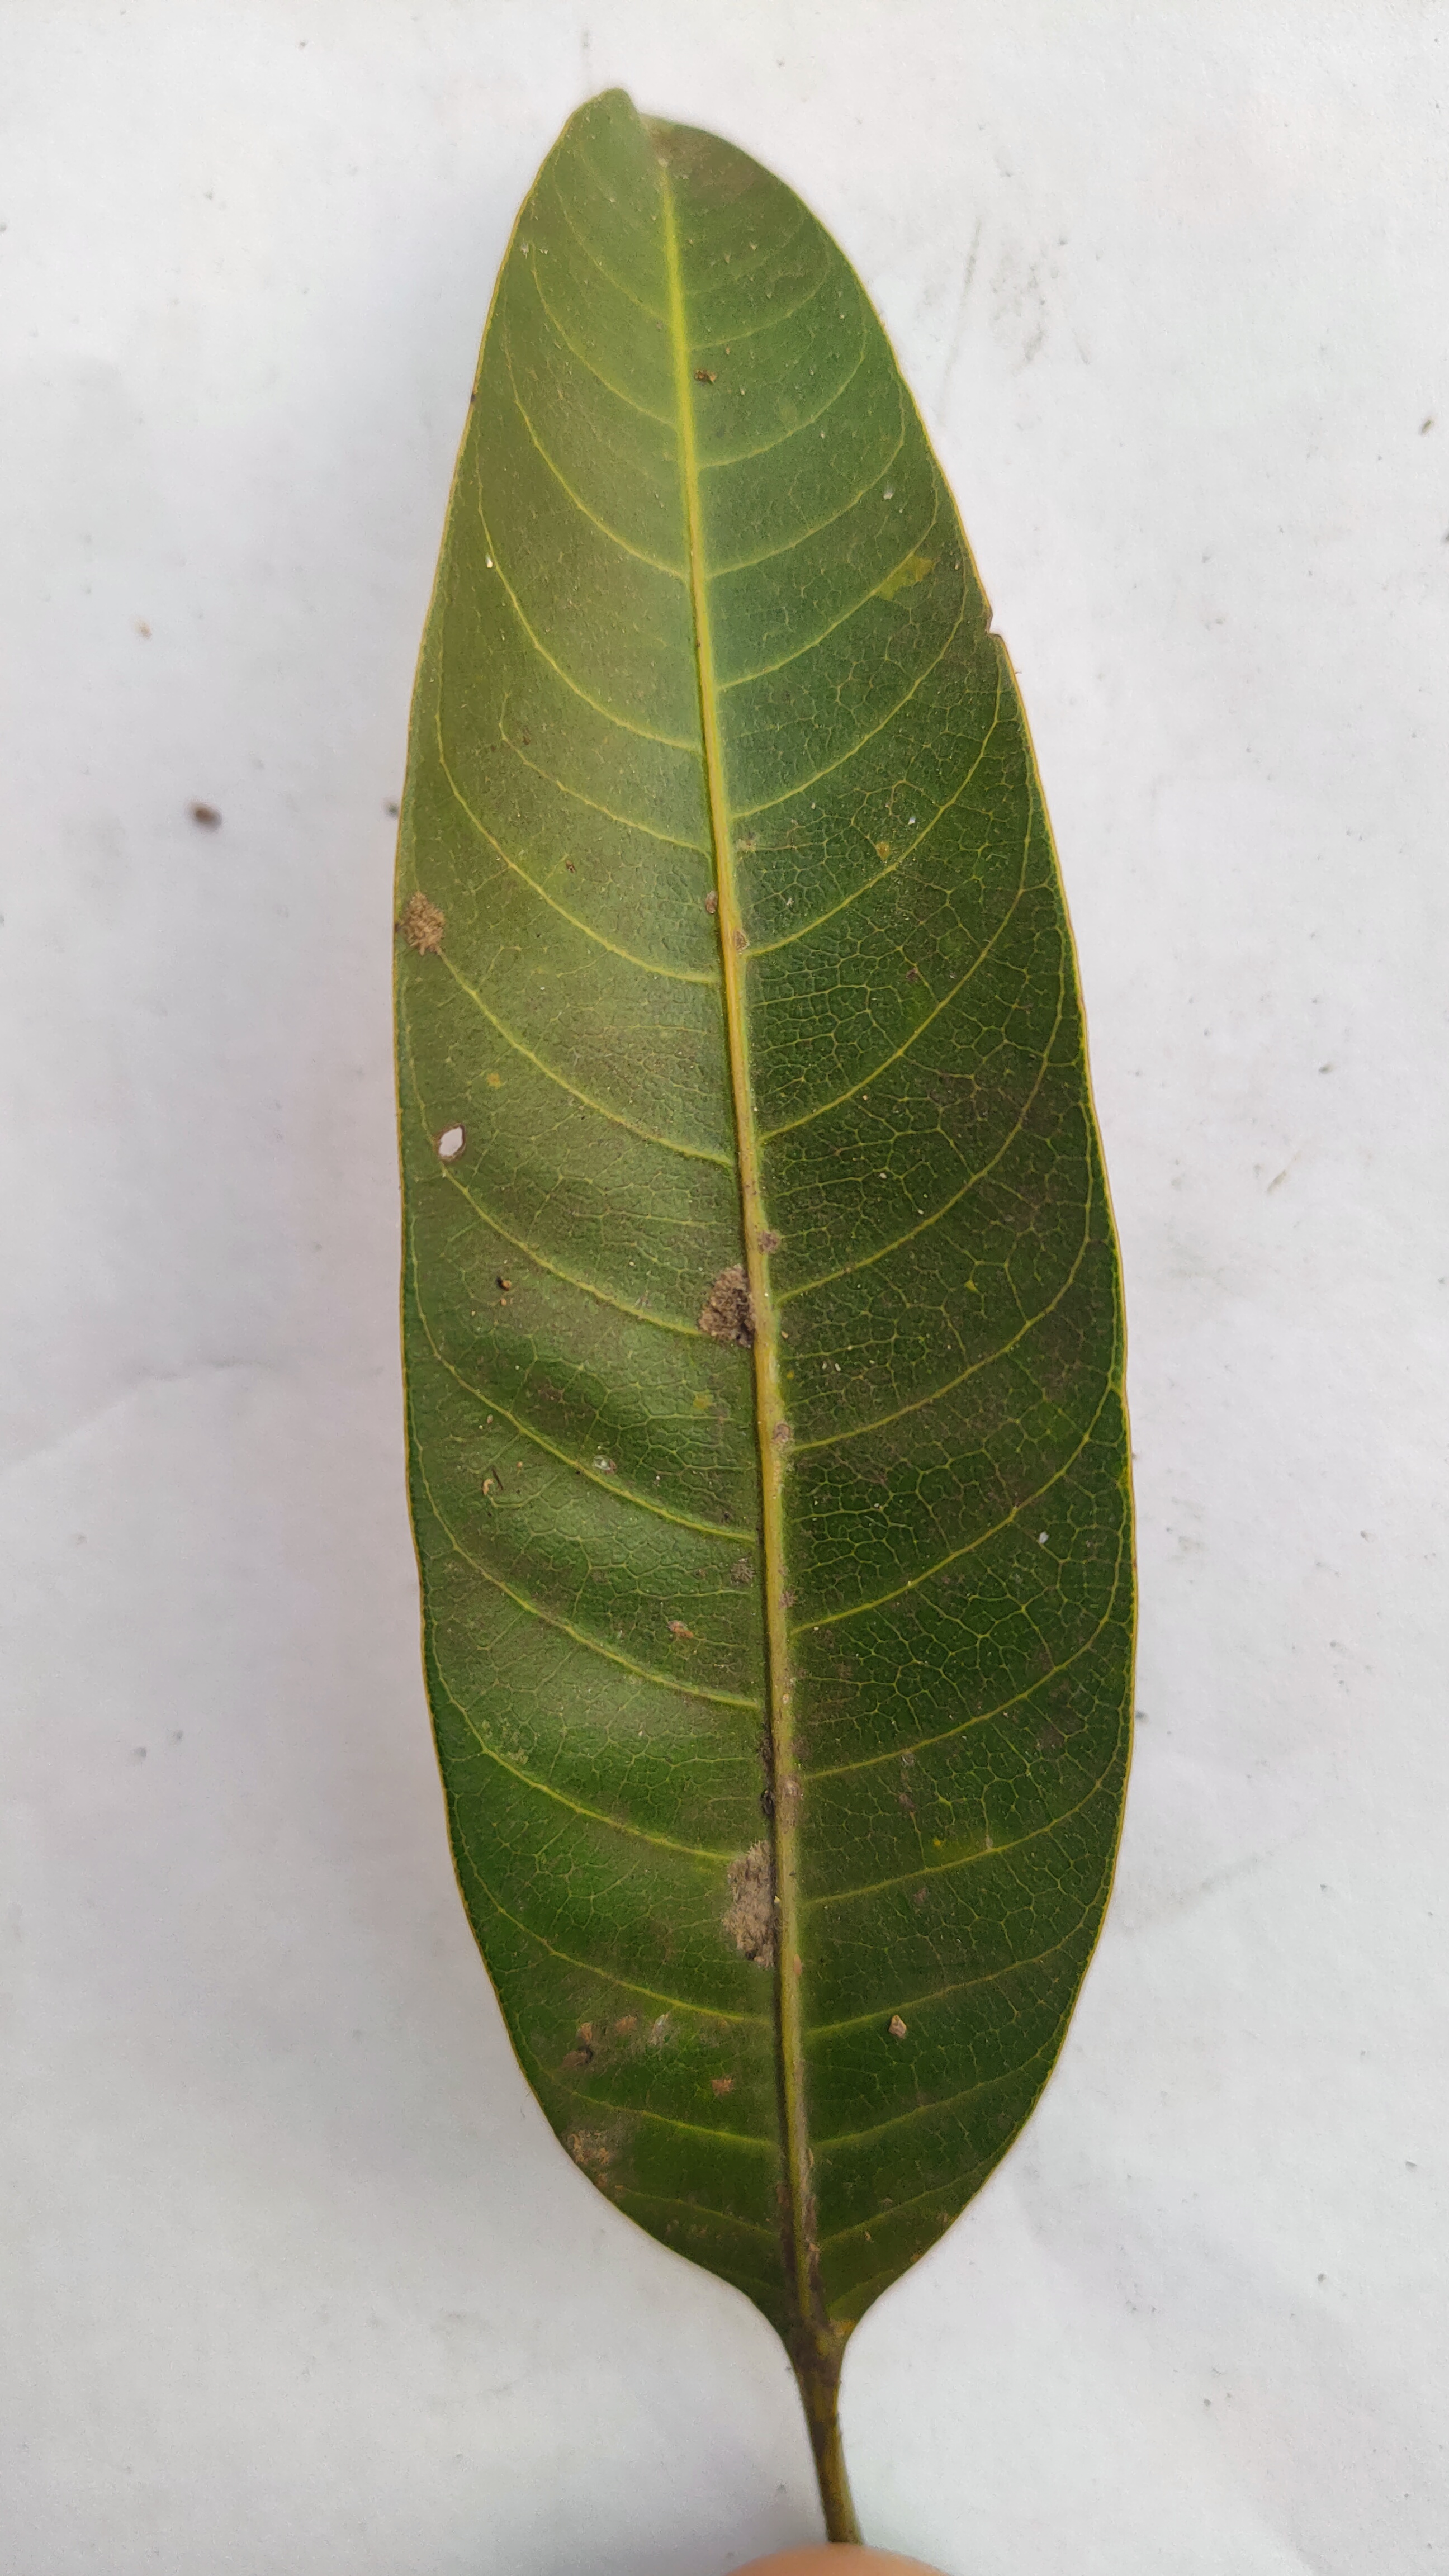
Leaf variety: Mango